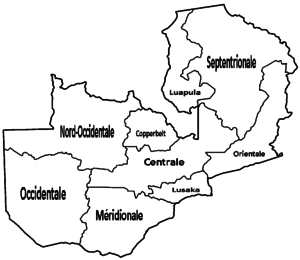
Provinces de Zambie en 2009
La Zambie est divisée depuis 2010 en 10 provinces.